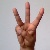
The image shows a hand gesture representing the letter 'W' in Indian Sign Language.